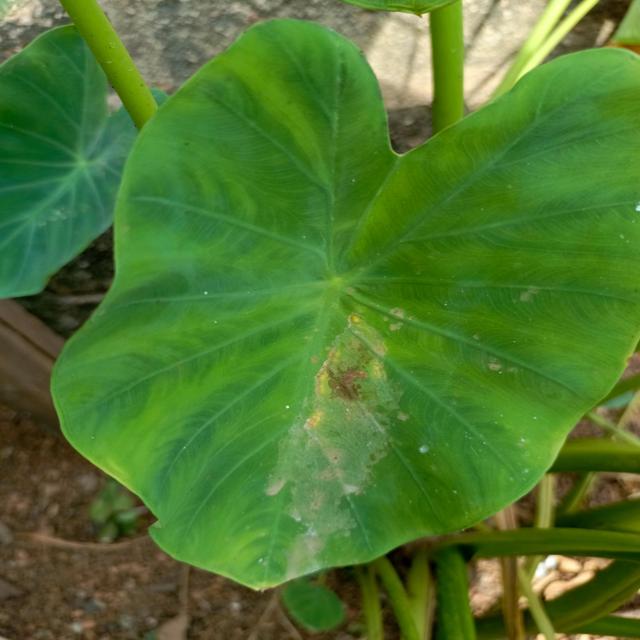
Label: Early_Blight